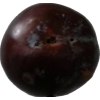
Label: plum